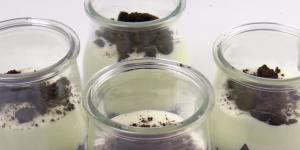
postre de oreo frio sin horno